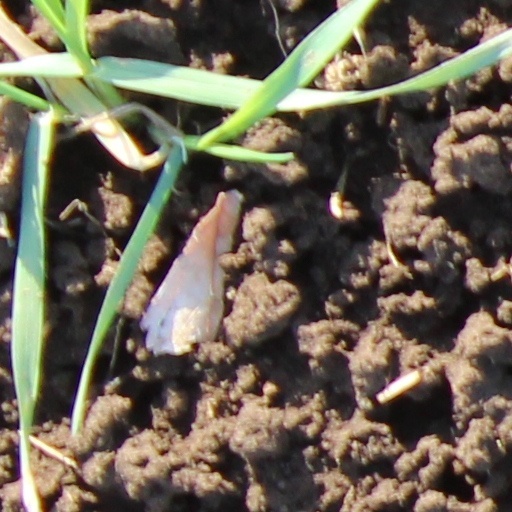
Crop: wheat